Elise Konstantin-Hansen

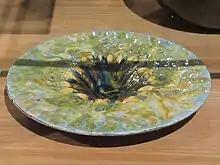
Dish with yellow bladderwrack decoration produced at J. Wallmann's Pottery in Utterslev in 1887. Danish Design Museum, 2018

In the early 1880s, she practised embroidery, adopting the Pompeian approach favoured by Thorvald Bindesbøll. She went on to work with ceramics at the Utterslev workshop with Bindesbøll and the Skovgaard brothers where she developed a freer, more personal style. Significantly influenced by Japanese art, she developed an ornamental approach to the seabirds, animals, plants and beach scenes she frequently painted. Some of her ceramic creations are among her most notable works, especially a plate depicting a starfish, a glazed relief with oyster catchers, and distinctive bowls with vultures.